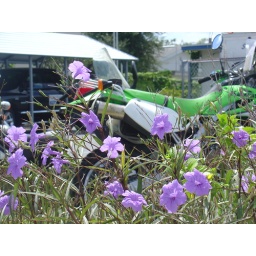
Flying down the road, there it was...a green motorcycle in the weeds!